Flag of Ascension Island

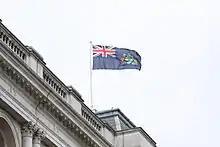
Flag waving

The current flag was flown for the first time on 11 May 2013. Prior to the adoption of this flag, the island used the Union Flag of the United Kingdom for official purposes. At its meeting on 3 March 2009, the Ascension Island Council discussed the idea of a new flag and agreed to develop a unique flag for the island in consultation with the Foreign and Commonwealth Office. Members also suggested that a public competition could be held to determine the design of the new flag.